Gmina Miłki

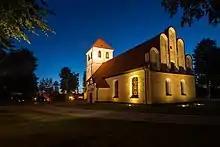
Saint Andrew Bobola church in Rydzewo

Gmina Miłki contains the villages and settlements of Bielskie, Borki, Czyprki, Danowo, Jagodne Małe, Jagodne Wielkie, Jedamki, Kąp, Kleszczewo, Kleszczewo-Osada, Konopki Małe, Konopki Wielkie, Lipińskie, Lipowy Dwór, Marcinowa Wola, Miechy, Miłki, Paprotki, Przykop, Ruda, Rydzewo, Staświny, Staświny-Osada, Wierciejki and Wyszowate.